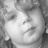
Emotion: neutral